Clay oven

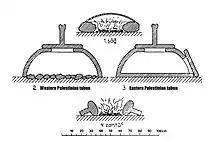
Baking ovens in Palestine: 1. "saj", 2. and 3. "tabun"

Gustaf Dalman (1855–1941), describing the material culture of Palestine in the early 20th century, photographed several types of clay ovens which he saw in use there. Of those ovens used for baking bread, there was the "tabun" shaped like a large, bottomless earthenware pot turned upside down and fastened permanently to the ground. It has a pebbled floor made of either smooth beach pebbles or limestone pebbles. The pot-shaped contour was wider at the base and narrower at the top, where the opening was, used both for kindling the fire, and for inserting dough for baking. A second, similar type of oven had, in addition to the hole at the top, a second side opening called the "eye of the oven", used for stoking the fire and clearing away the ashes, and closed by a detachable door. This type had a ceramic floor. Both versions were equipped with a ceramic lid with a handle, used for covering and sealing the top opening (see illustration). These ovens were, typically, small in size and were placed within a baking hut to protect them from the elements. Some "tabun" ovens were "dug-ins", half built into the ground and half above-ground. Baking was made on the pebbled floor of the oven, after the bowl-like exterior wall of the clay oven that sat over the floor like an inverted cup had been covered, itself, with hot coals and embers scattered with ash, usually placed atop dried cattle dung.